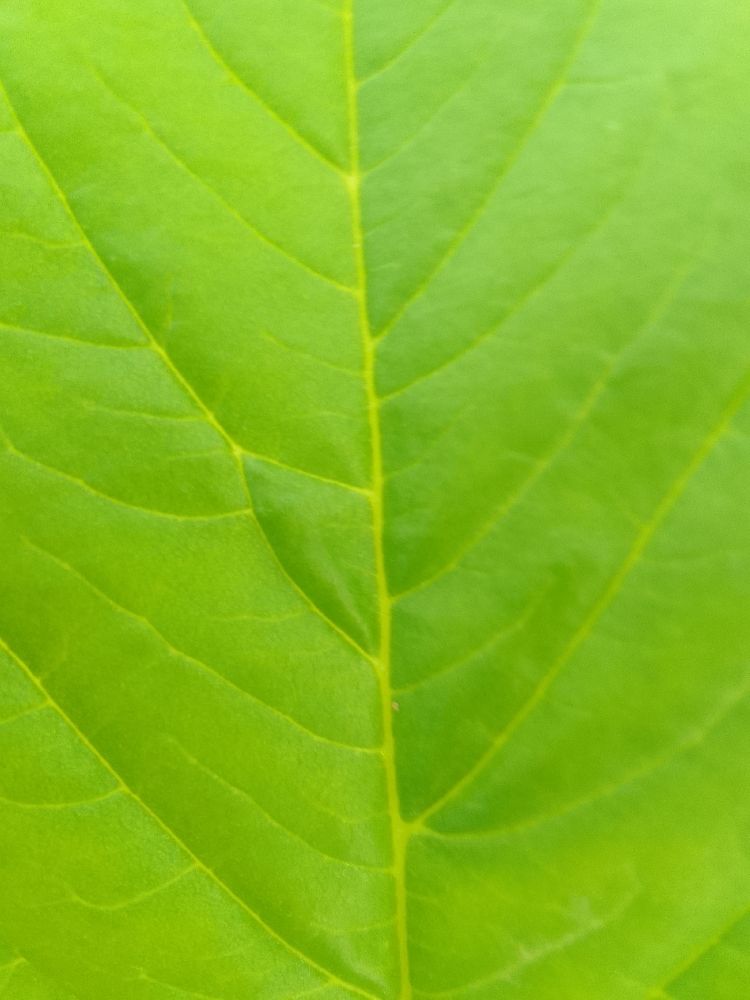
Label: Healthy